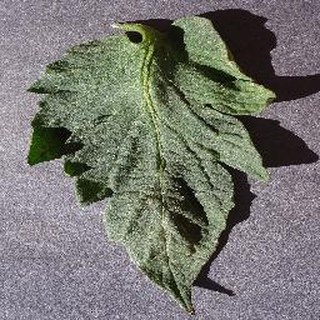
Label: healthy_tomato